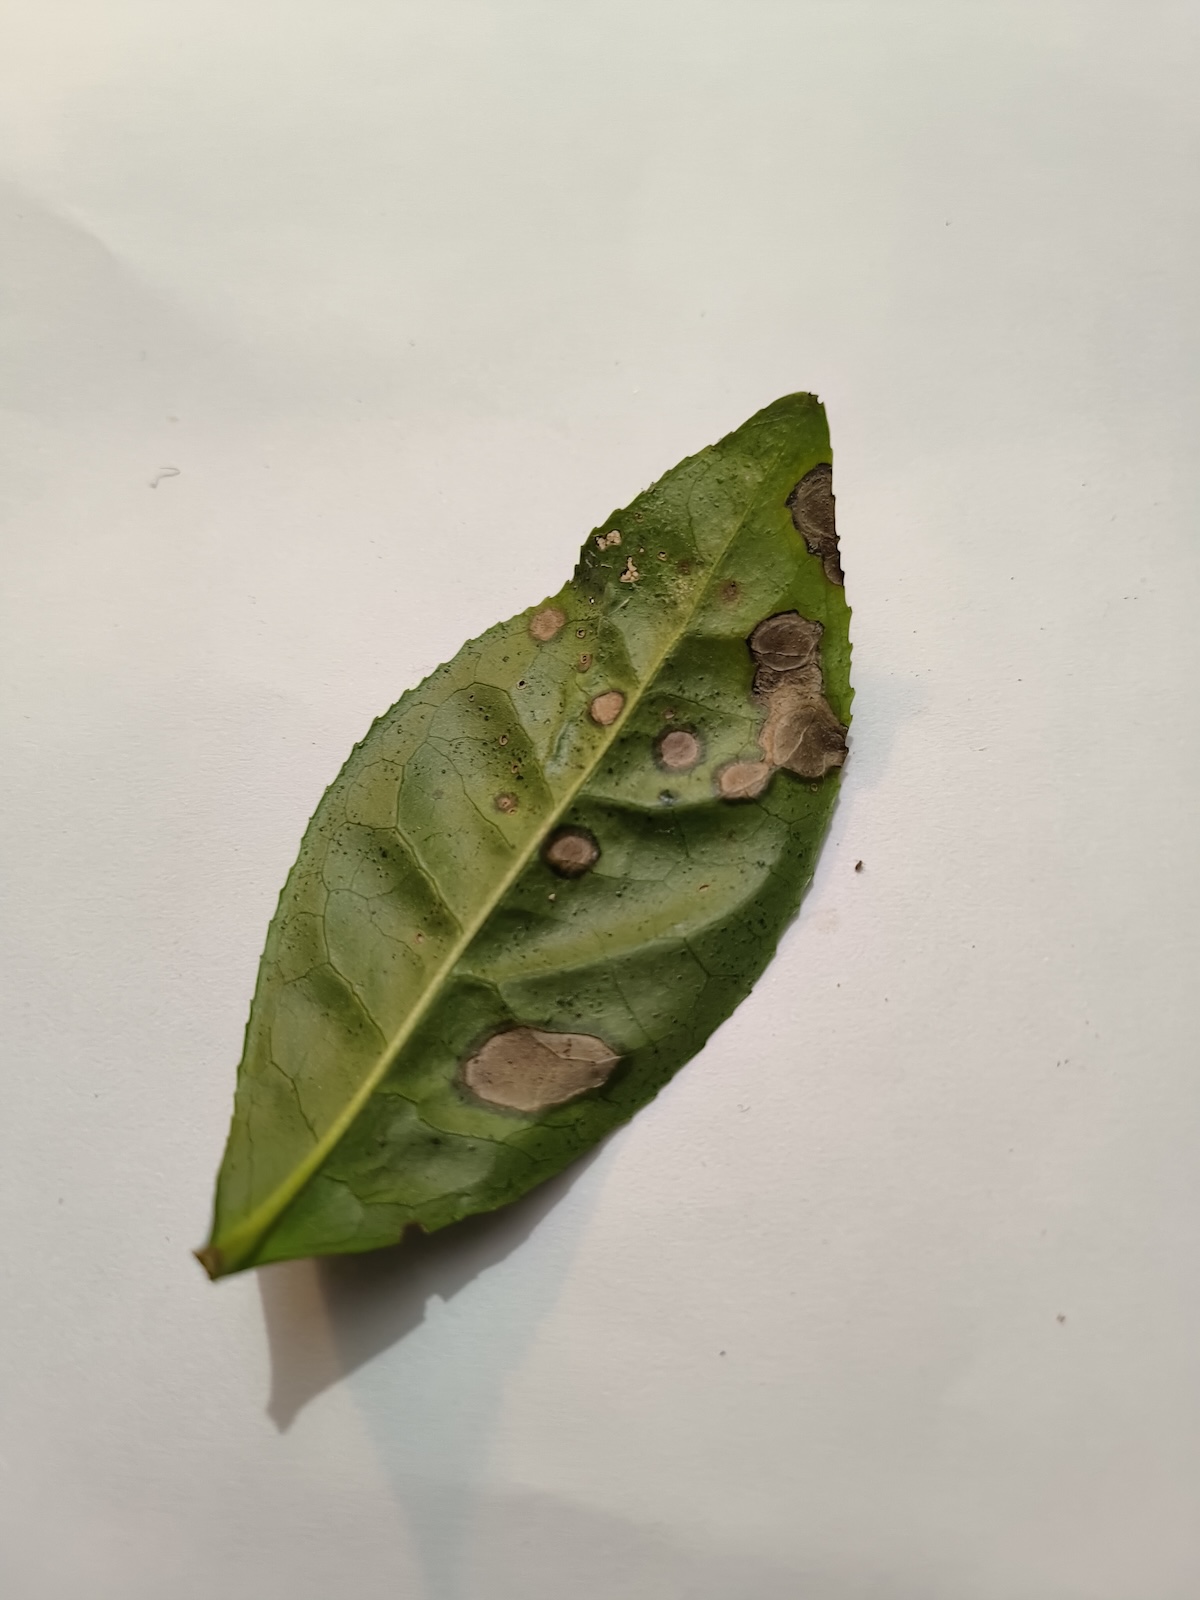
Label: Gray Blight